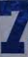
Number: 7